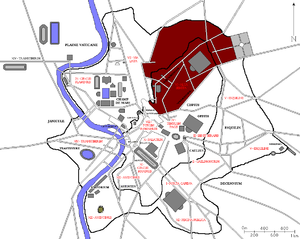
Plan de Rome avec la sixième région des 14 régions d'Auguste